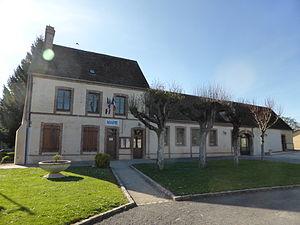
Mairie de Saint-Maixme-Hauterive, en Eure-et-Loir.
Saint-Maixme-Hauterive est une commune française située dans le département d'Eure-et-Loir en région Centre-Val de Loire.